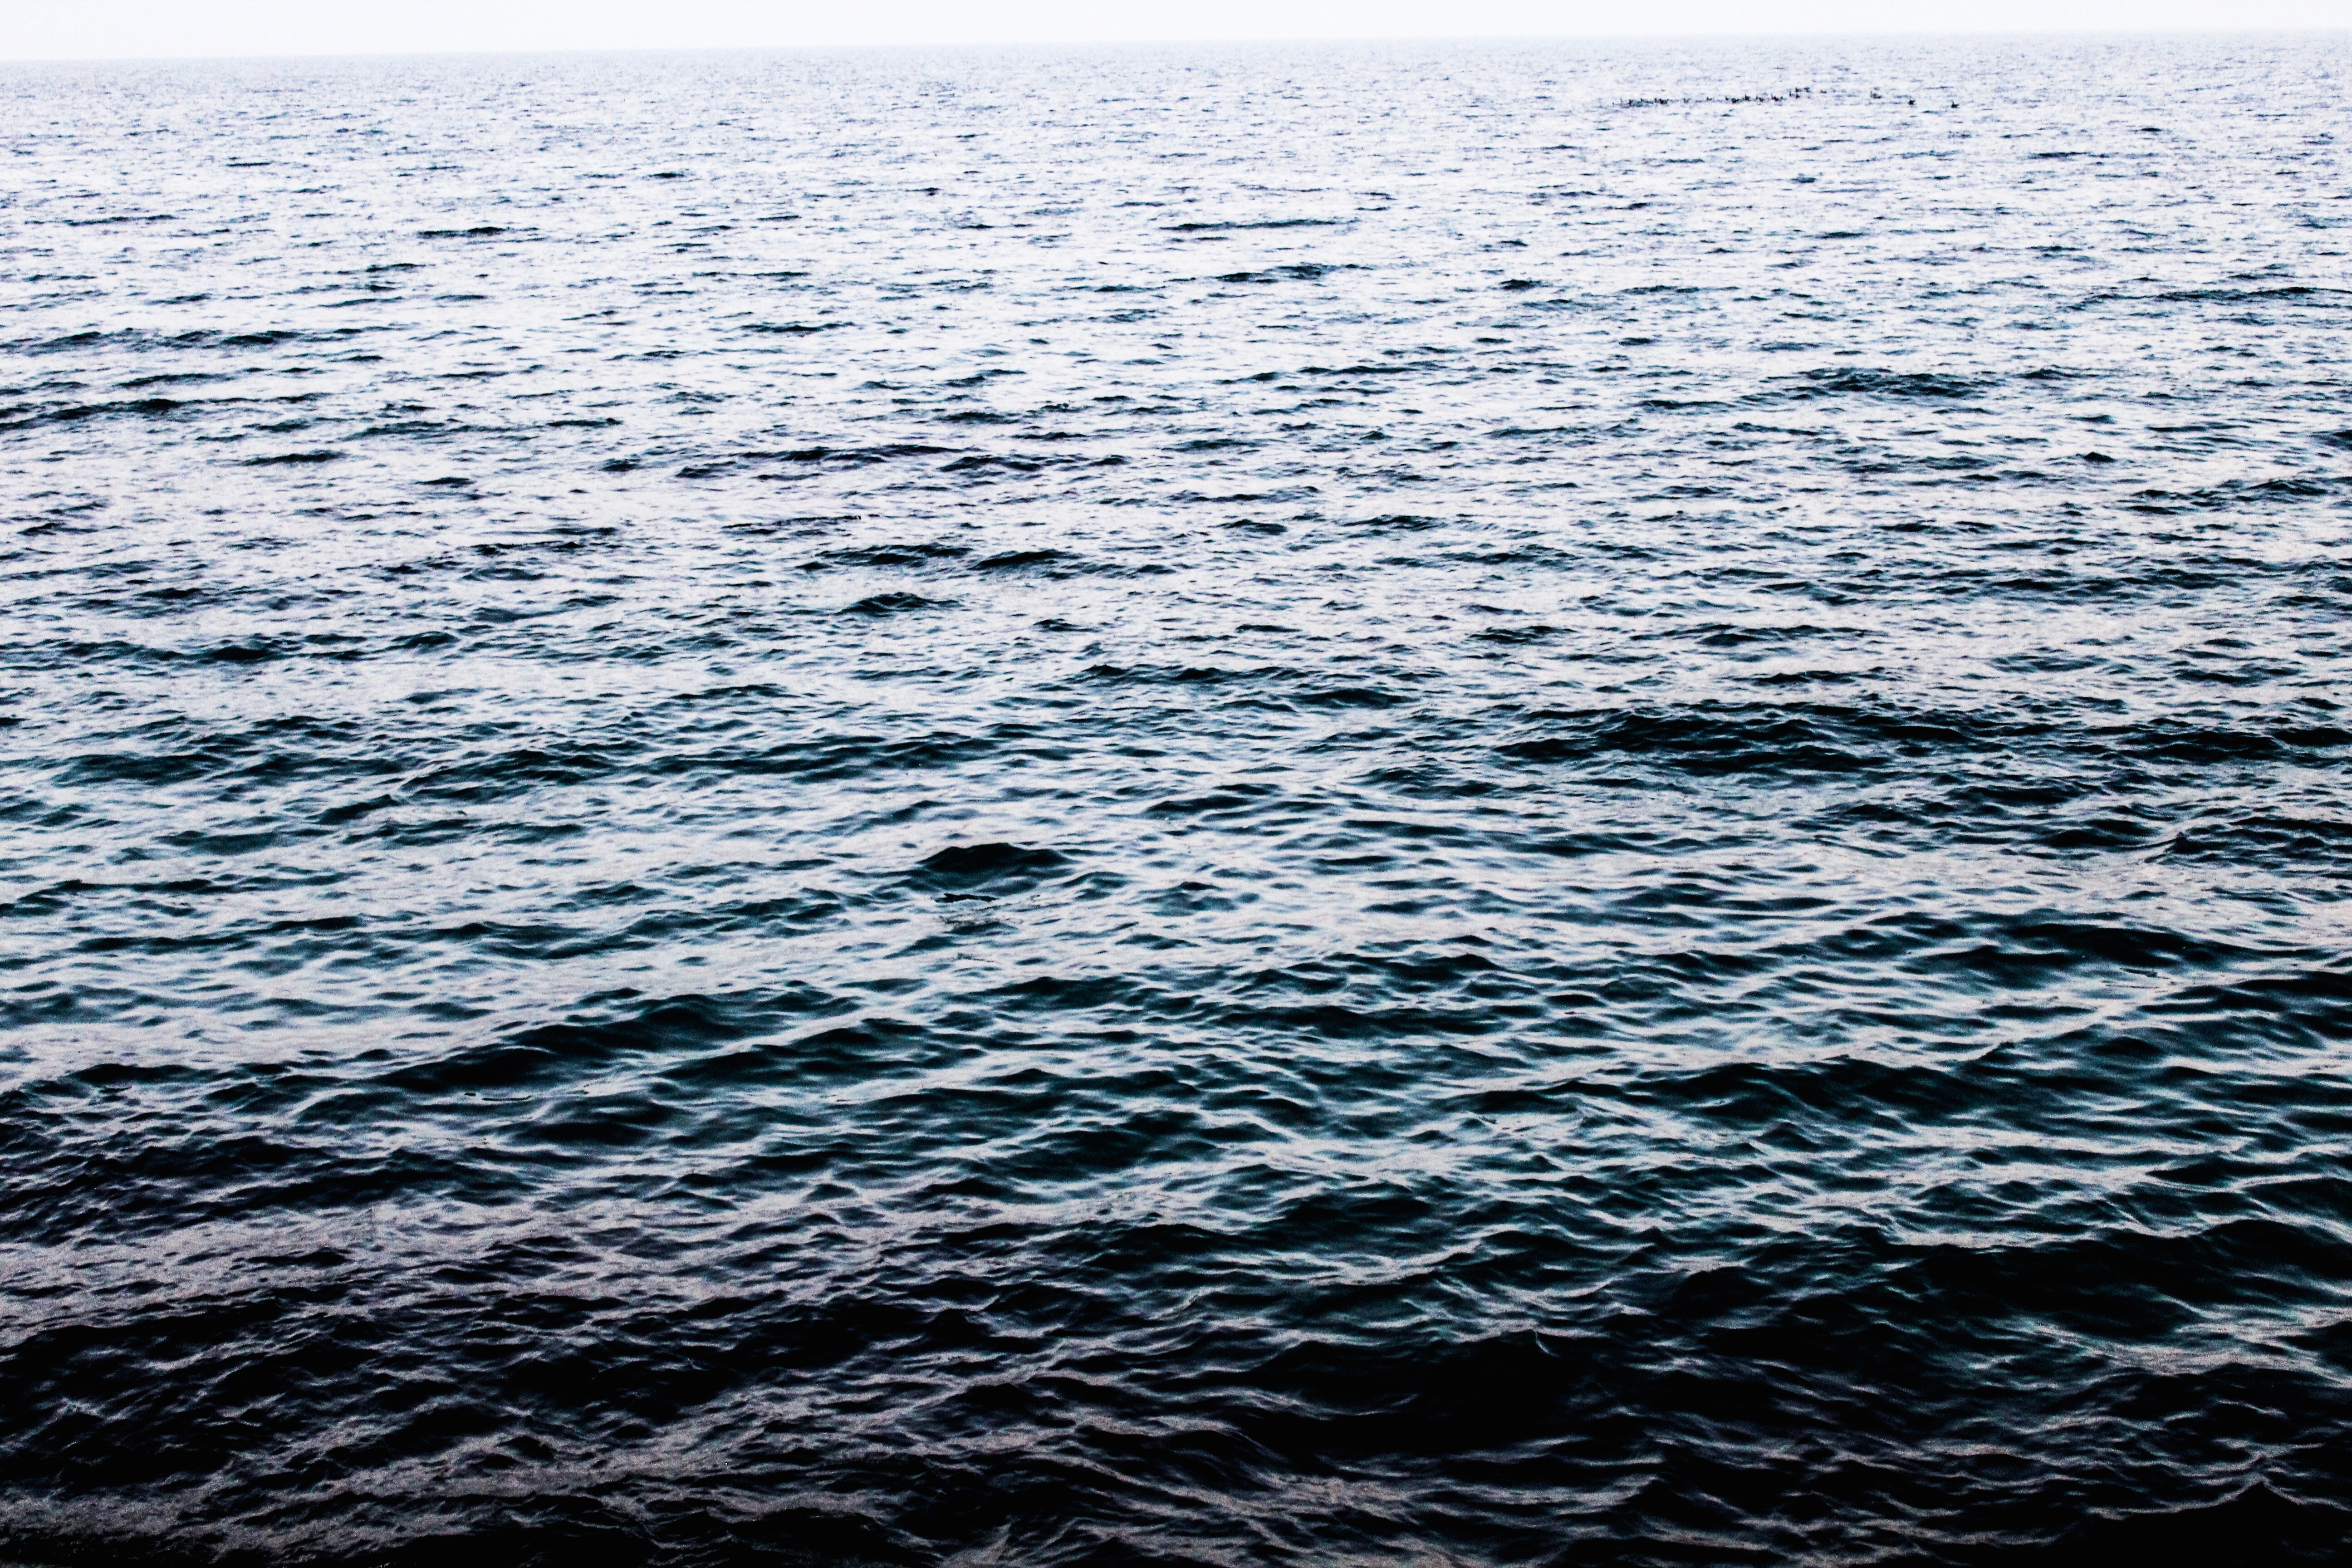
sea, coast, ocean, horizon, shore, wave, arctic ocean, wind wave